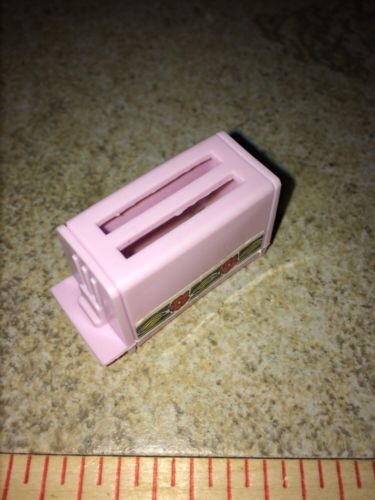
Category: toaster